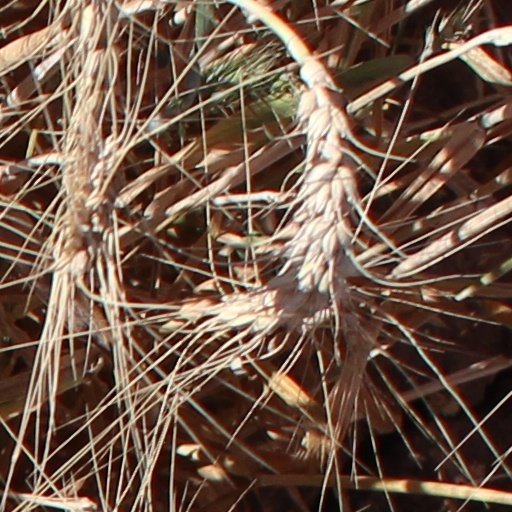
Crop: wheat